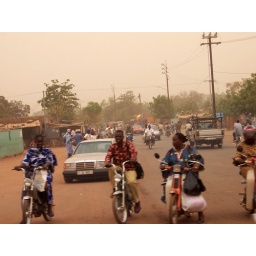
the street in Ouagadougou- lots of bikes and very dusty- the winds blow sand south from the Sahara during these months